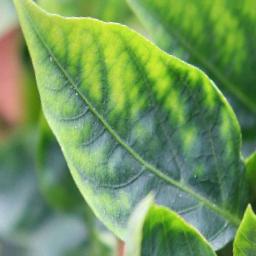
Label: mites_and_trips